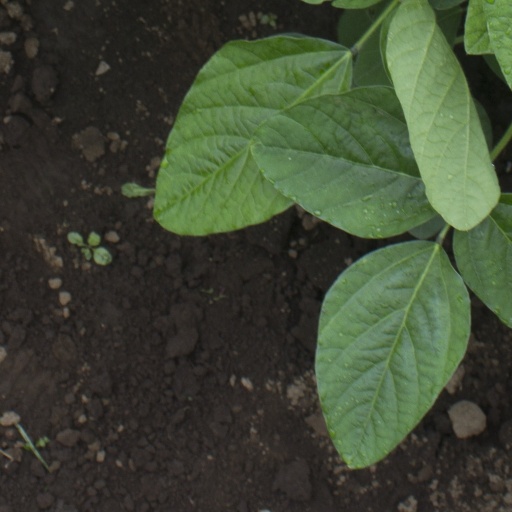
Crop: soybean